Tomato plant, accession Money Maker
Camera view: tilt-top (135 deg); turntable rotation: 0 degrees
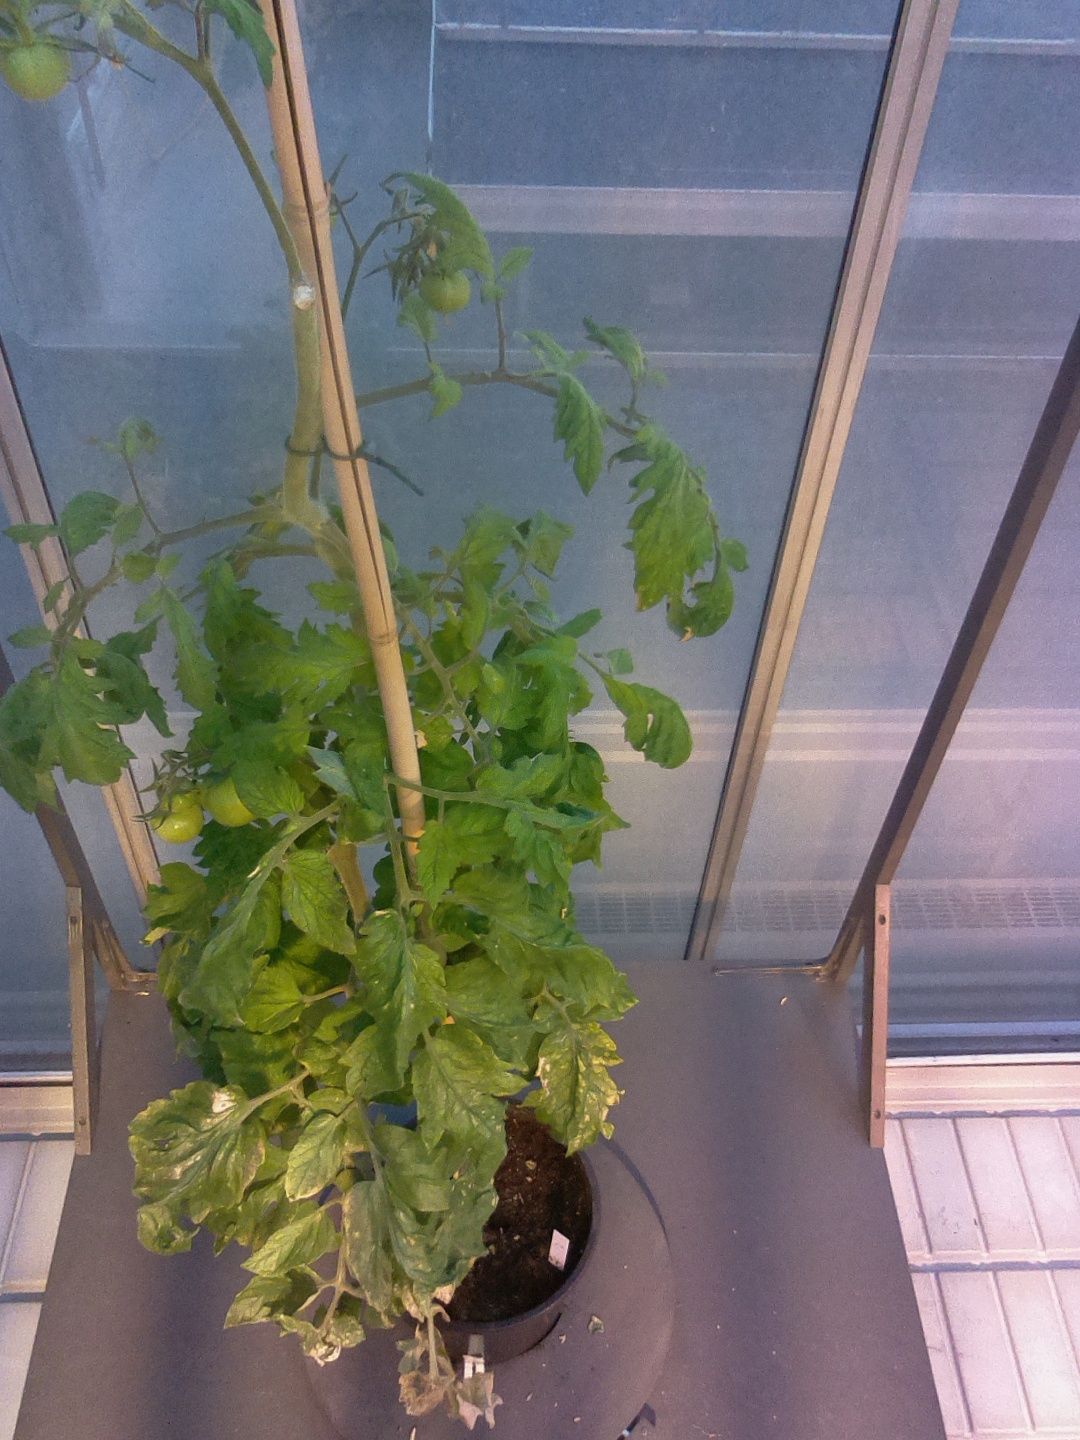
BBCH growth stage 78: 80% -90% of final fruit size